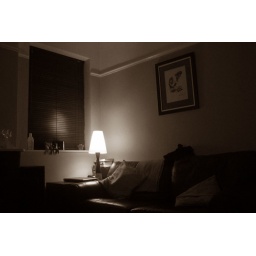
Another week in the office done. Working from home tomorrow, then the weekend with my boys.